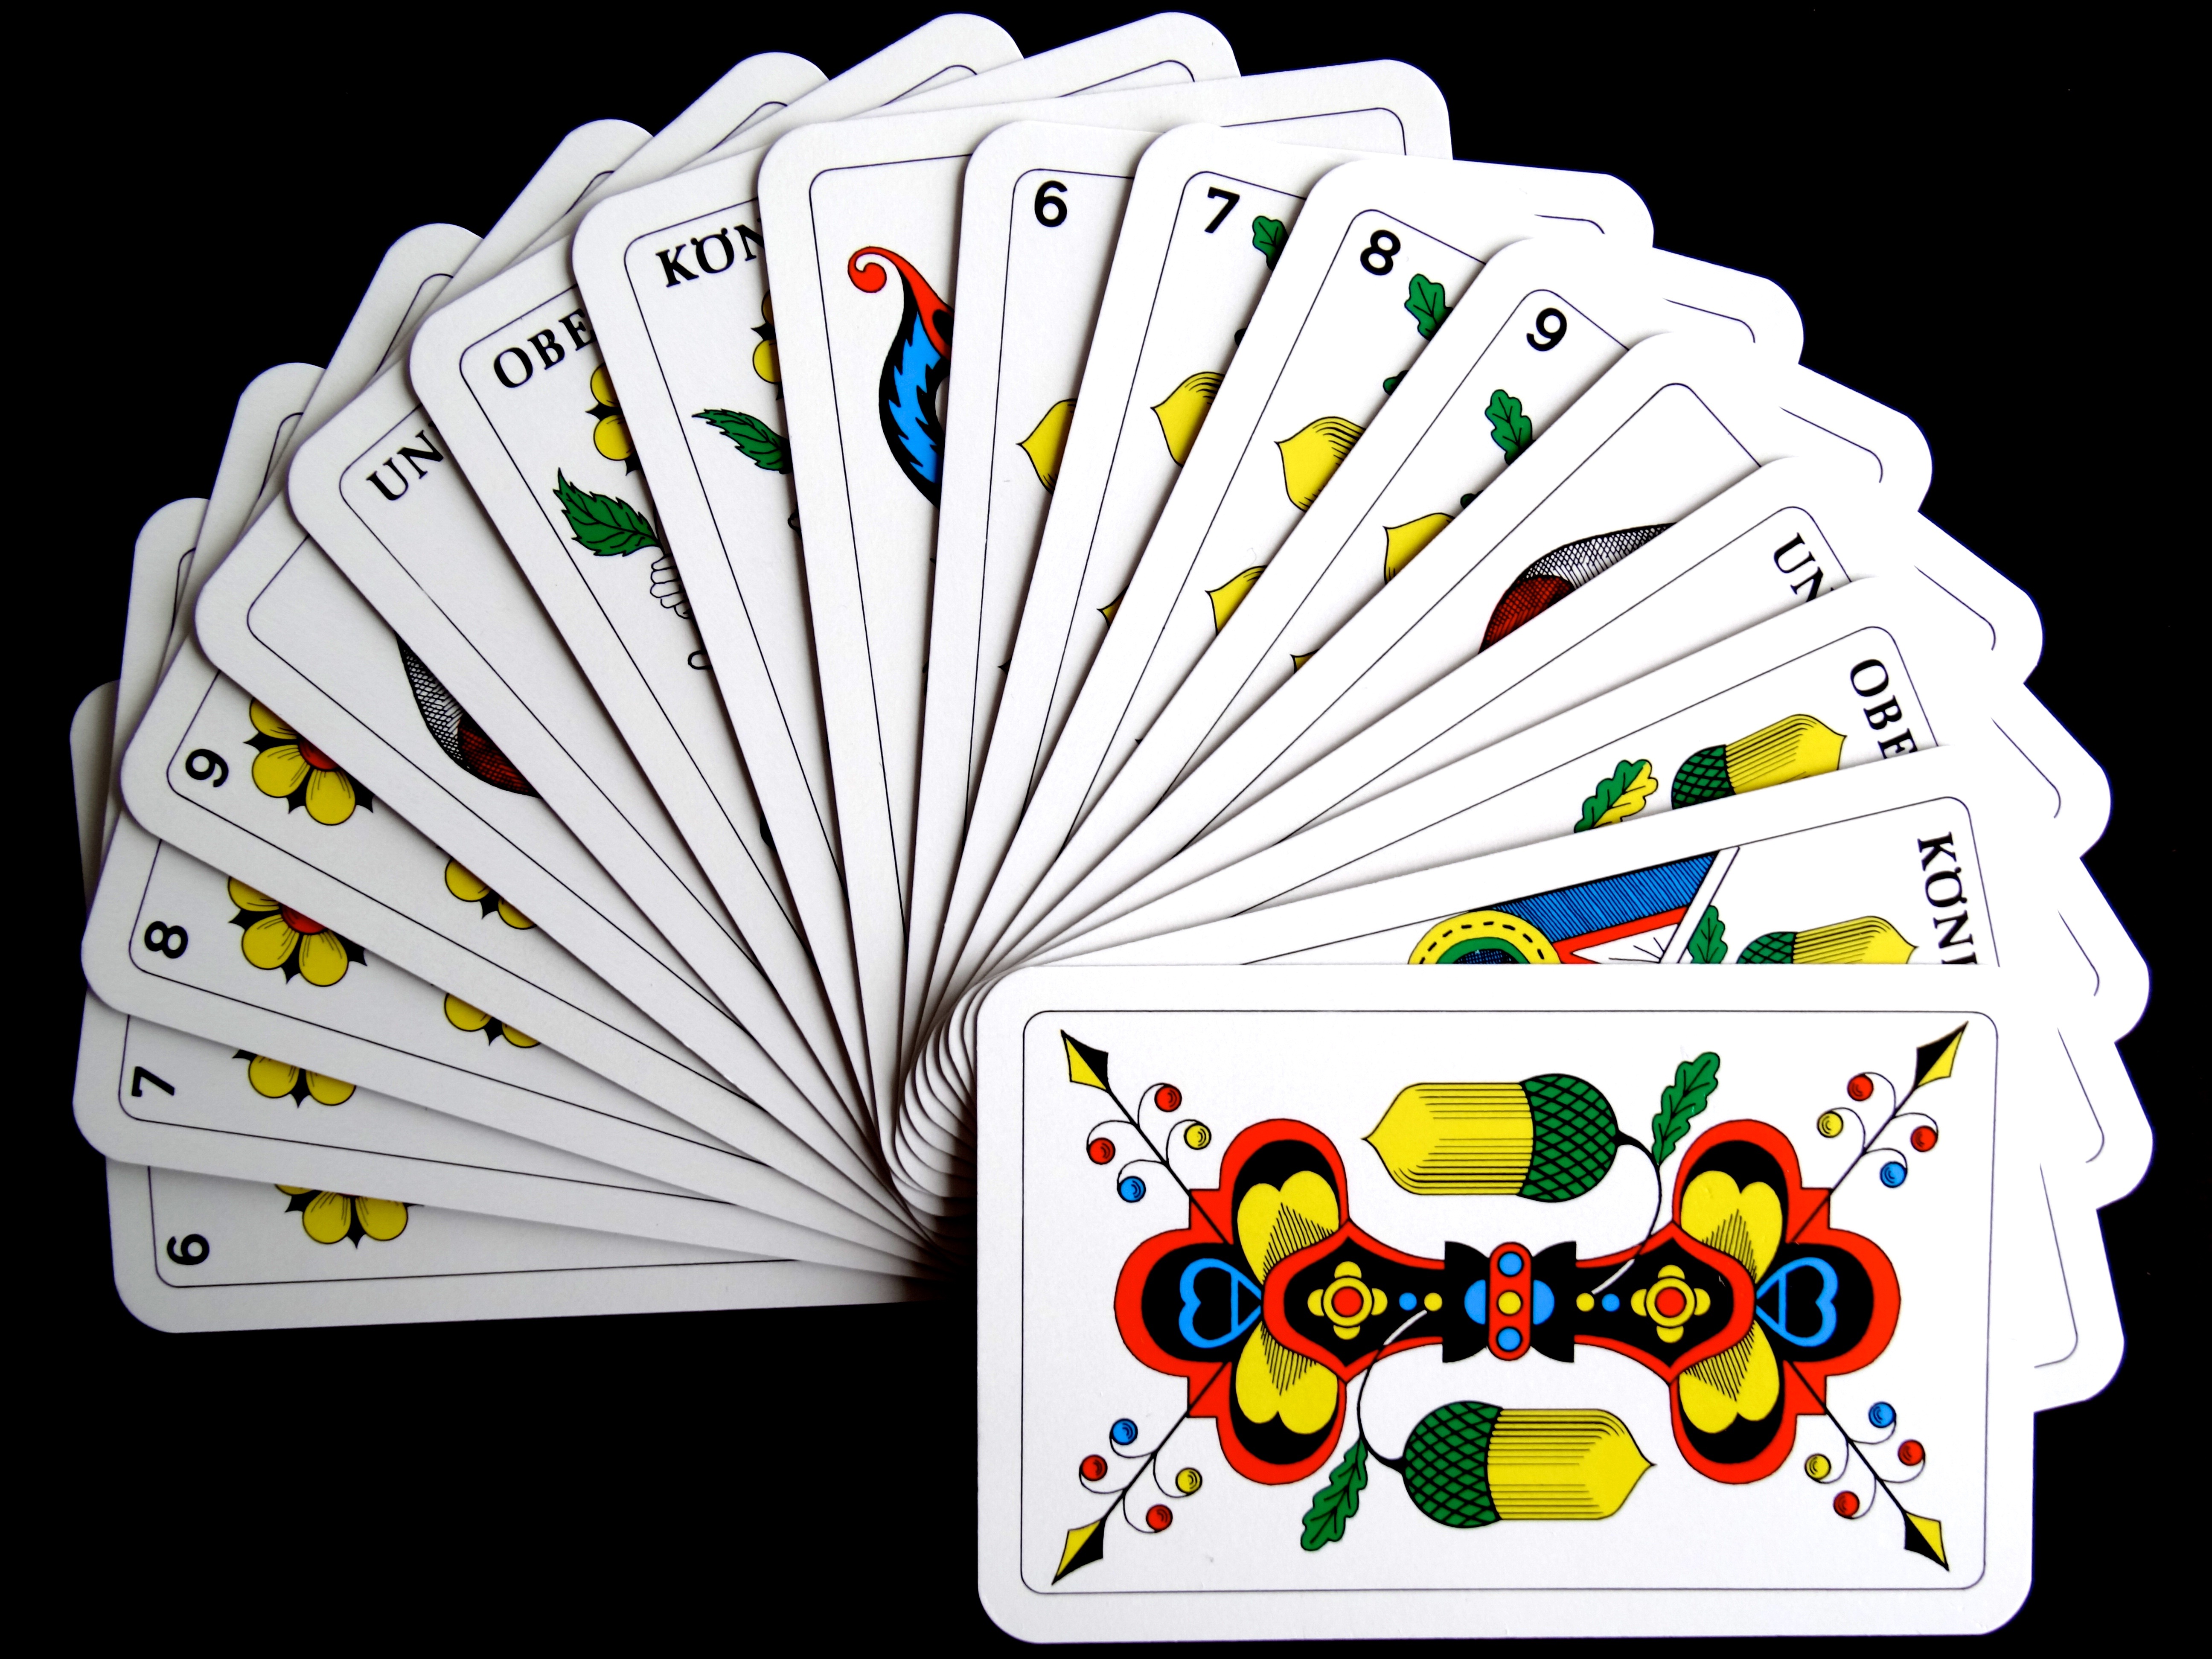
wing, play, money, cash, cards, place, illustration, strategy, casino, games, win, card game, lose, jass cards